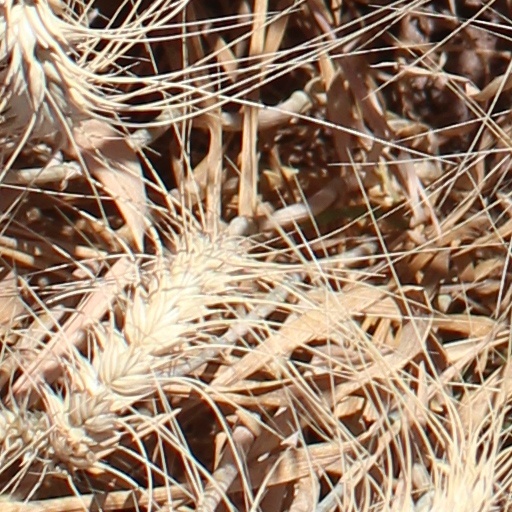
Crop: wheat